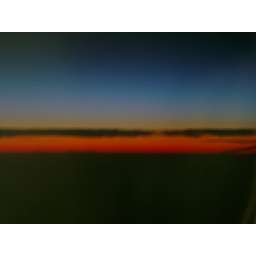
somewhere above clouds on the atlantic ocean (taken at sata airbus)